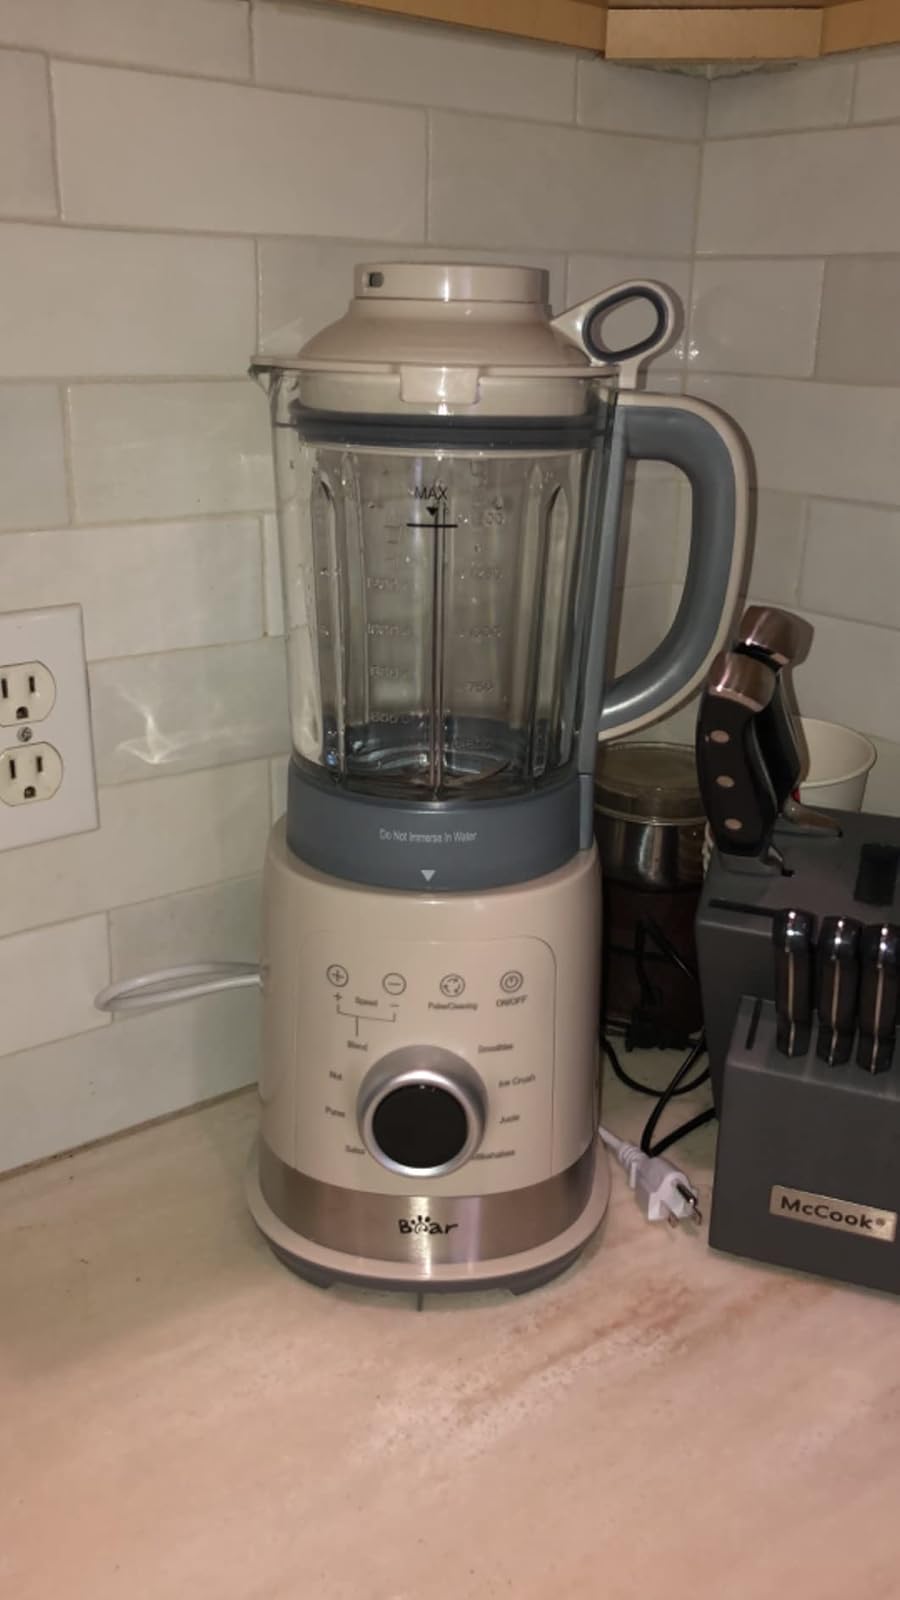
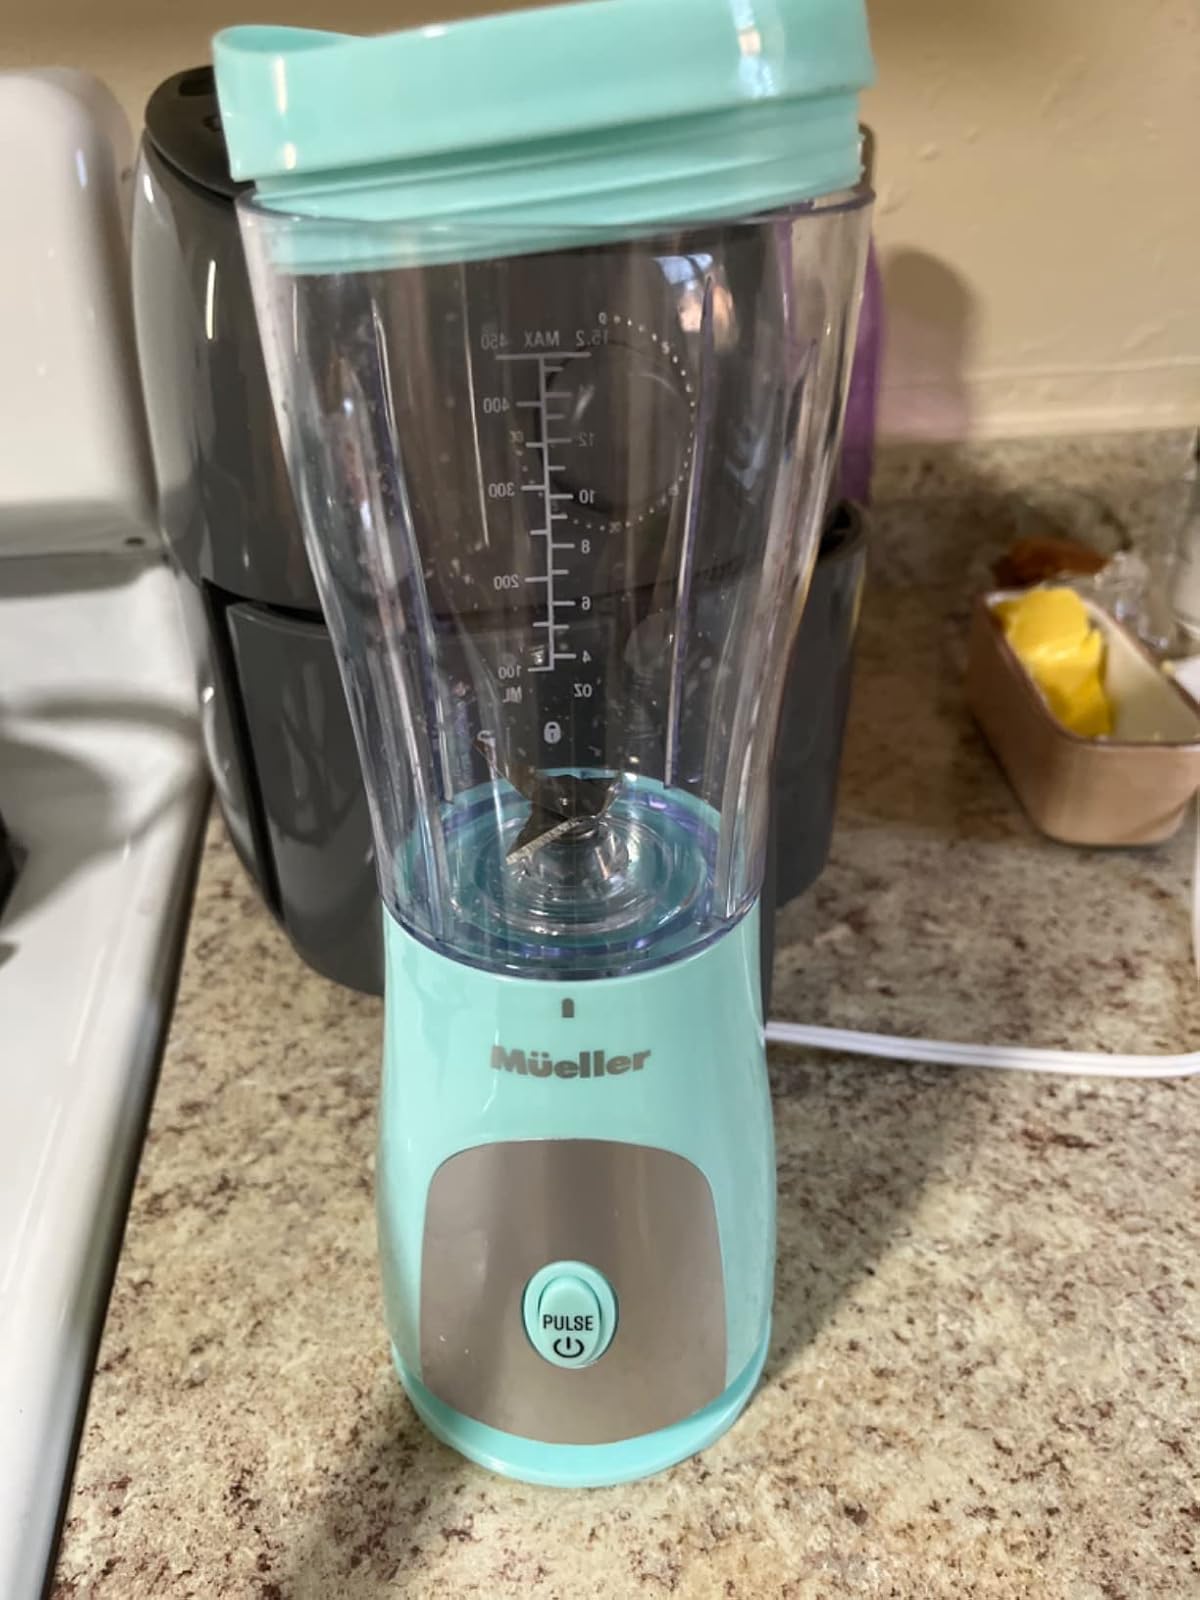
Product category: items_blender
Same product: no